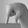
ASL letter: Q